Ukhnaagiin Khürelsükh

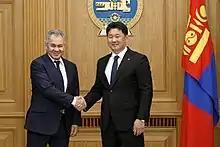
Khürelsükh with Russian Defense Minister Sergei Shoigu in October 2018.

Khürelsükh started his political career as a political officer at the Central Committee of the Mongolian People's Revolutionary Party (MPRP) in 1991. Between 1994 and 1996, he worked as an adviser of the secretariat of the MPRP's fraction in the Parliament of Mongolia.